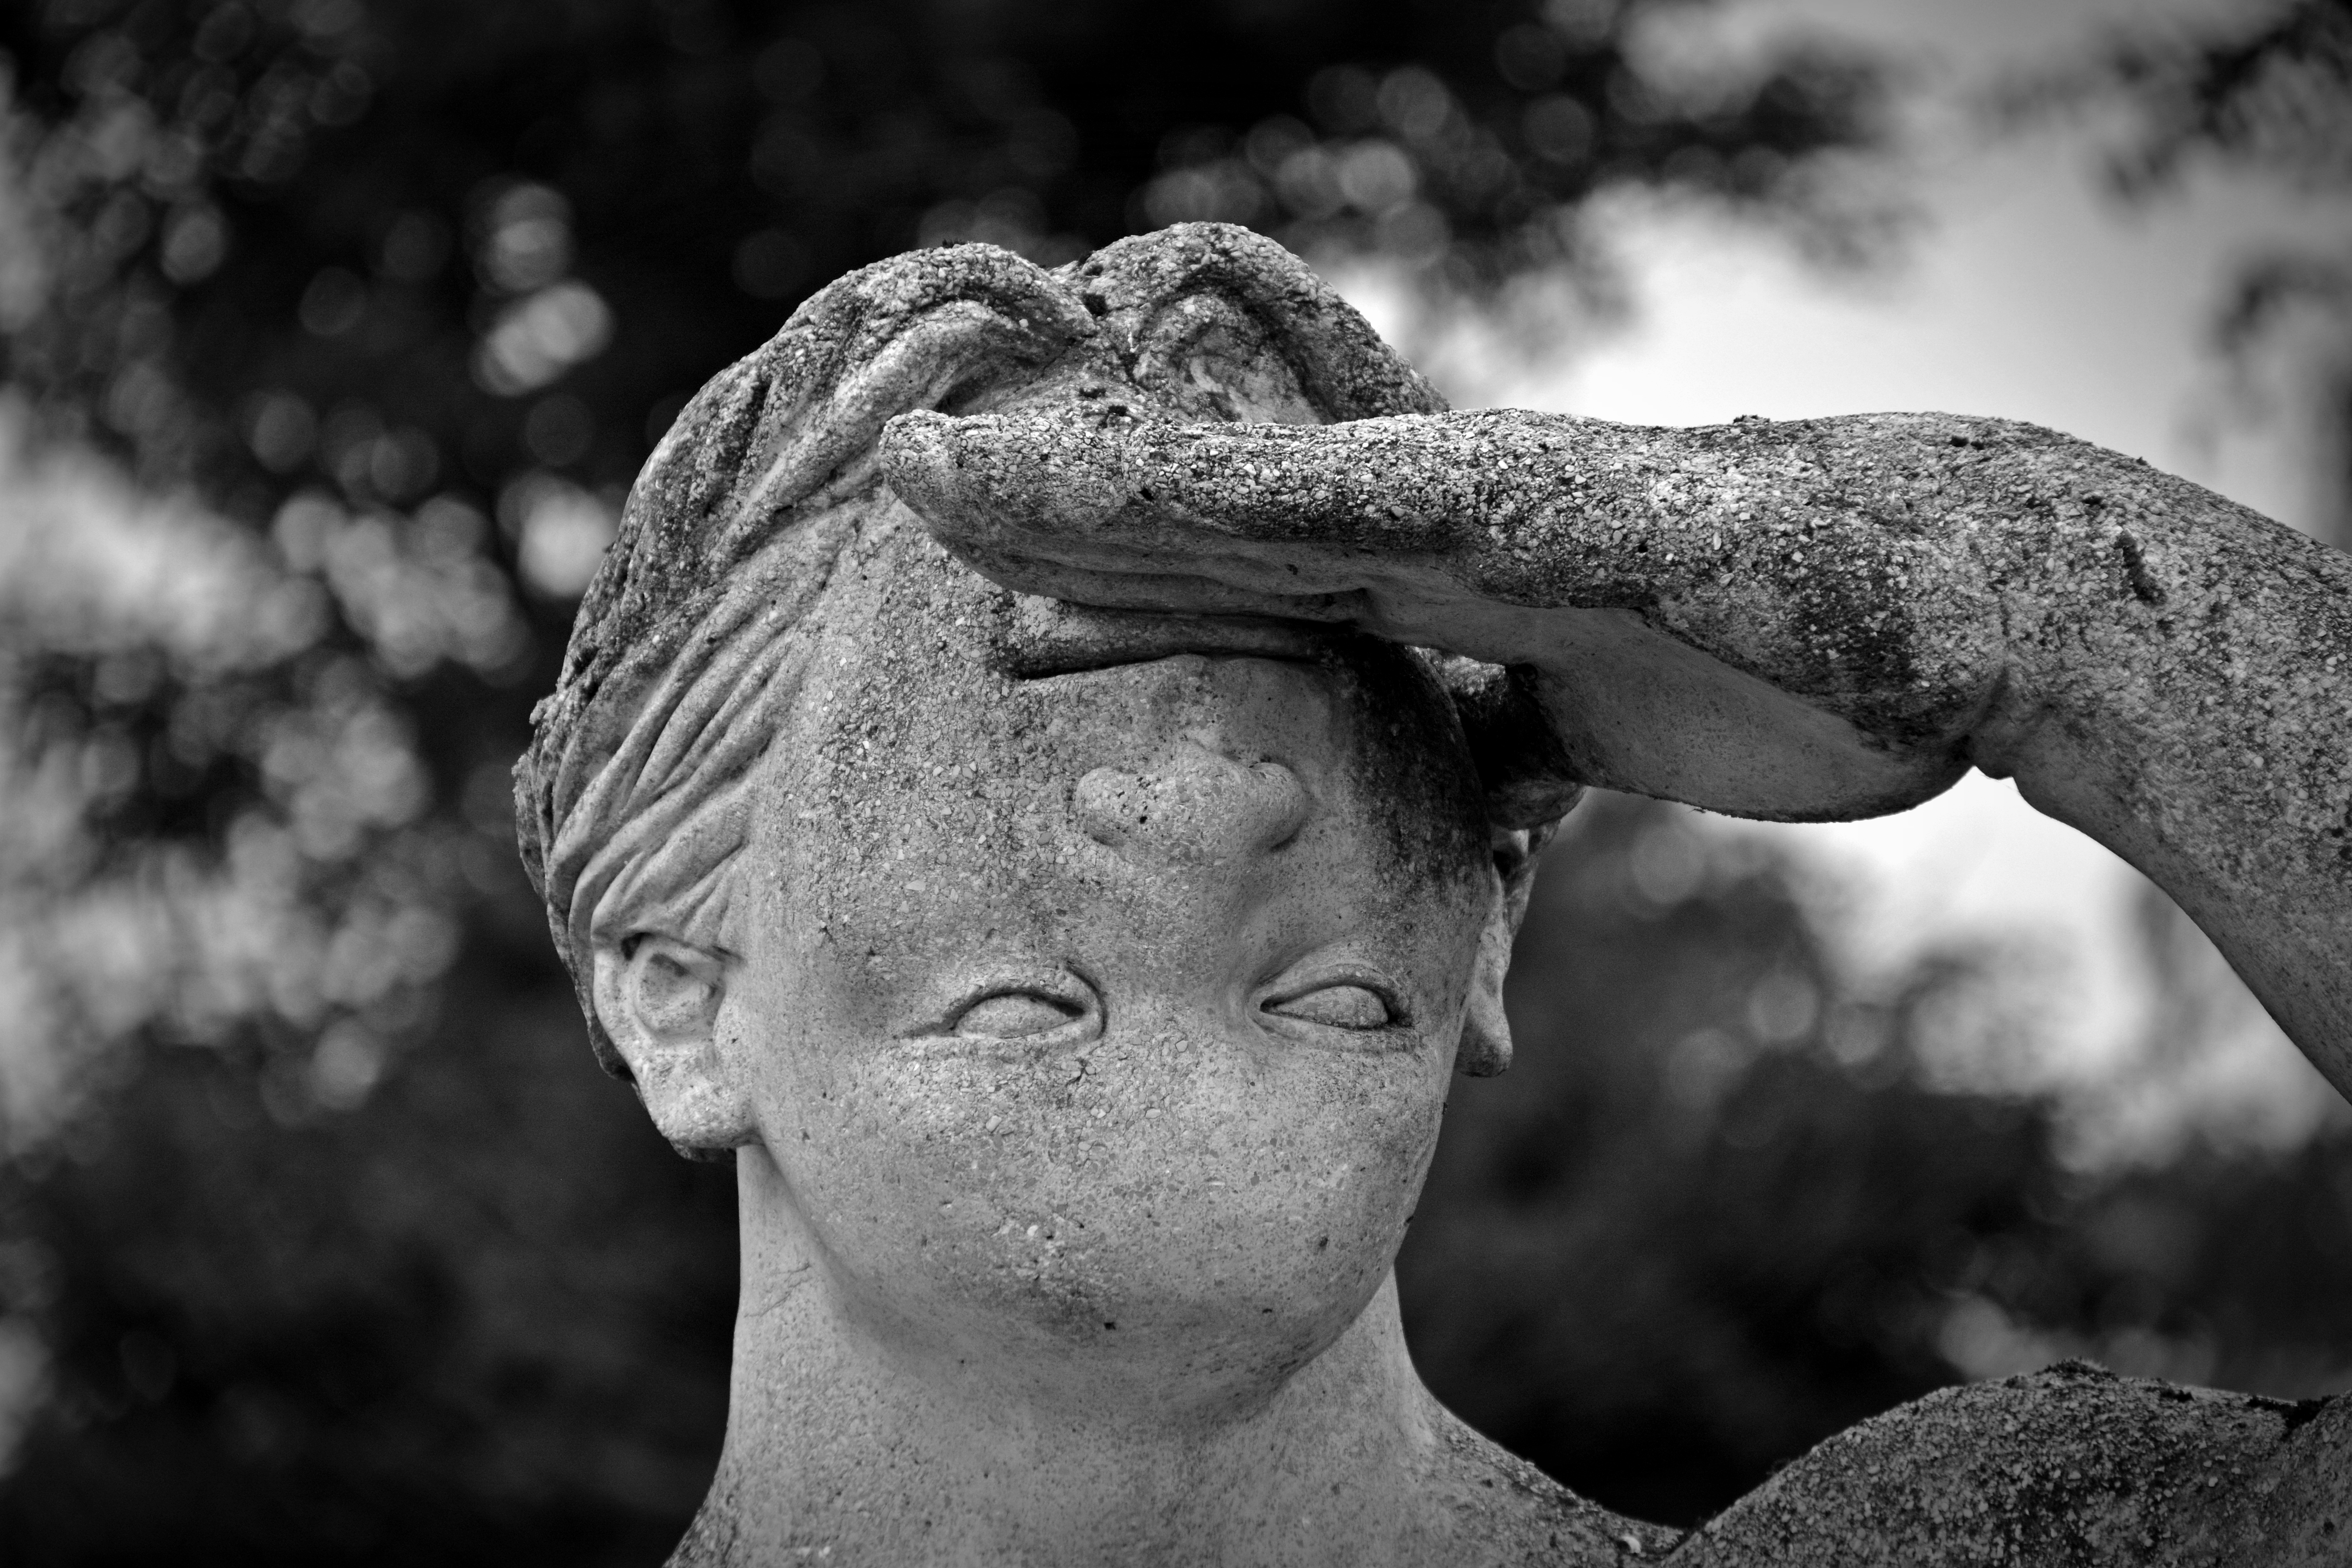
man, rock, black and white, white, photography, monument, statue, black, monochrome, fig, close up, face, sculpture, art, temple, head, twisted, wrong, monochrome photography